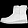
Label: Ankle boot